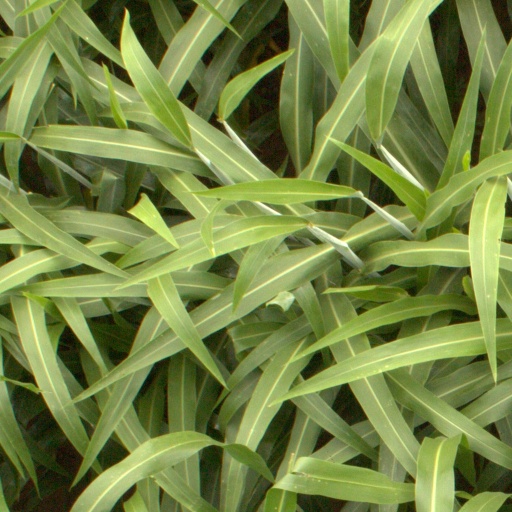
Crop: sorghum